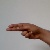
The image shows a hand gesture representing the letter 'H' in Indian Sign Language.